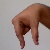
The image shows a hand gesture representing the letter 'Q' in Indian Sign Language.